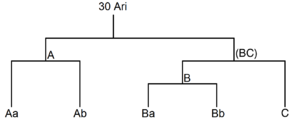
Structure hiérarchique du système stellaire-planétaire 30 Arietis
30 Arietis est un système stellaire et planètaire hiérarchique situé dans la constellation zodiacale du Bélier. Il est composé d'au moins quatre étoiles et une planète, cette dernière confirmée en orbite autour d'une de ces quatre étoiles.
Un système hiérarchique est un système multiple d'étoiles et de planètes répartis en plusieurs sous-systèmes imbriqués. Une diversité importante de structures existe.